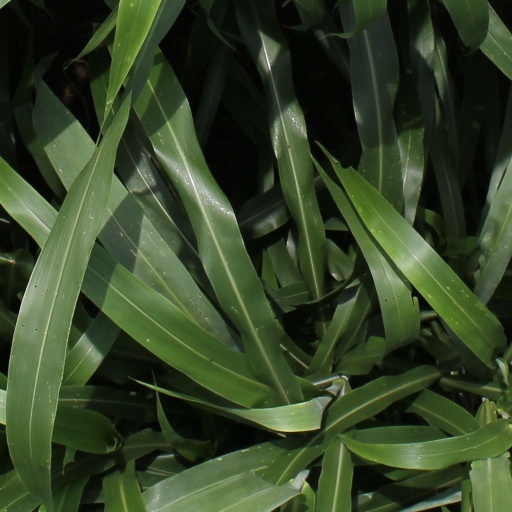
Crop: sorghum